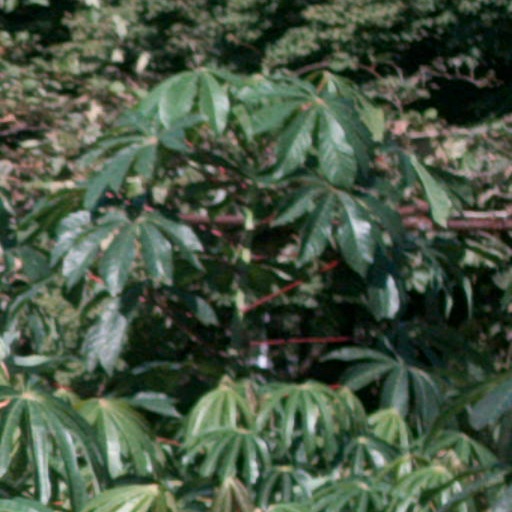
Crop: cassava